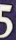
Number: 5